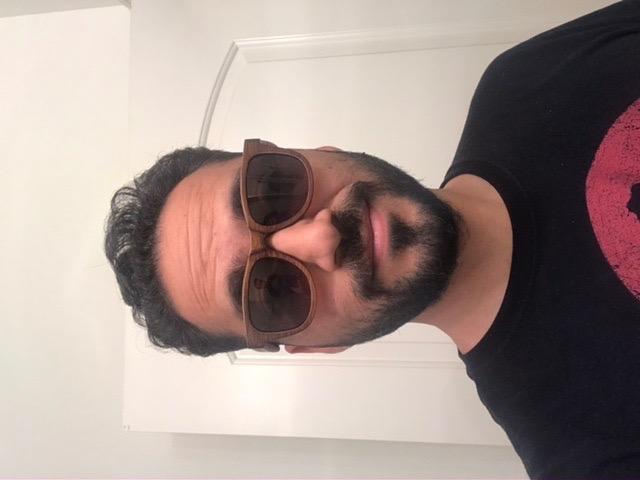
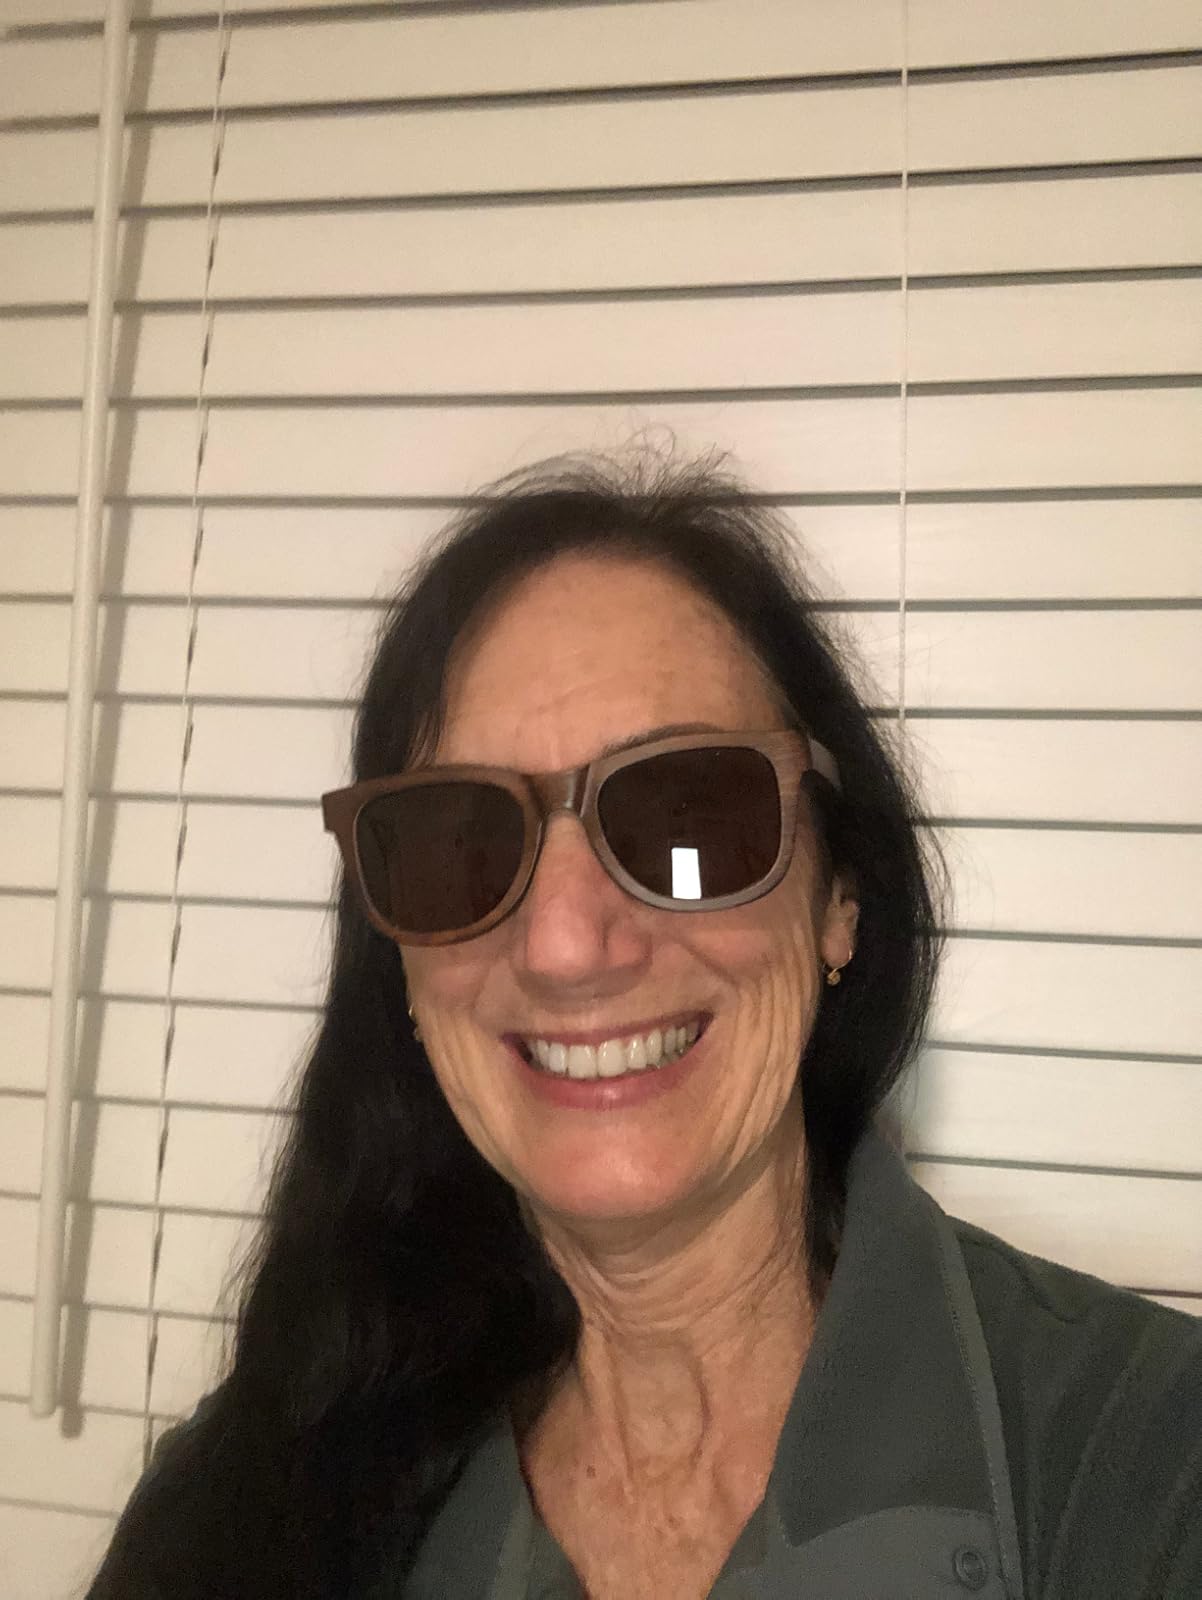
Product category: accessories_sunglasses
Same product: yes